GE Dash 8-40B

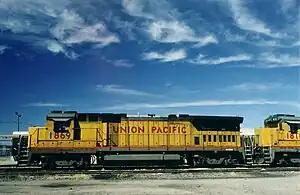
Union Pacific Dash 8-40B #1869

The GE Dash 8-40B (or "B40-8") is a 4-axle diesel-electric locomotive built by GE Transportation between 1988 and 1989. It is part of the GE Dash 8 Series of freight locomotives.